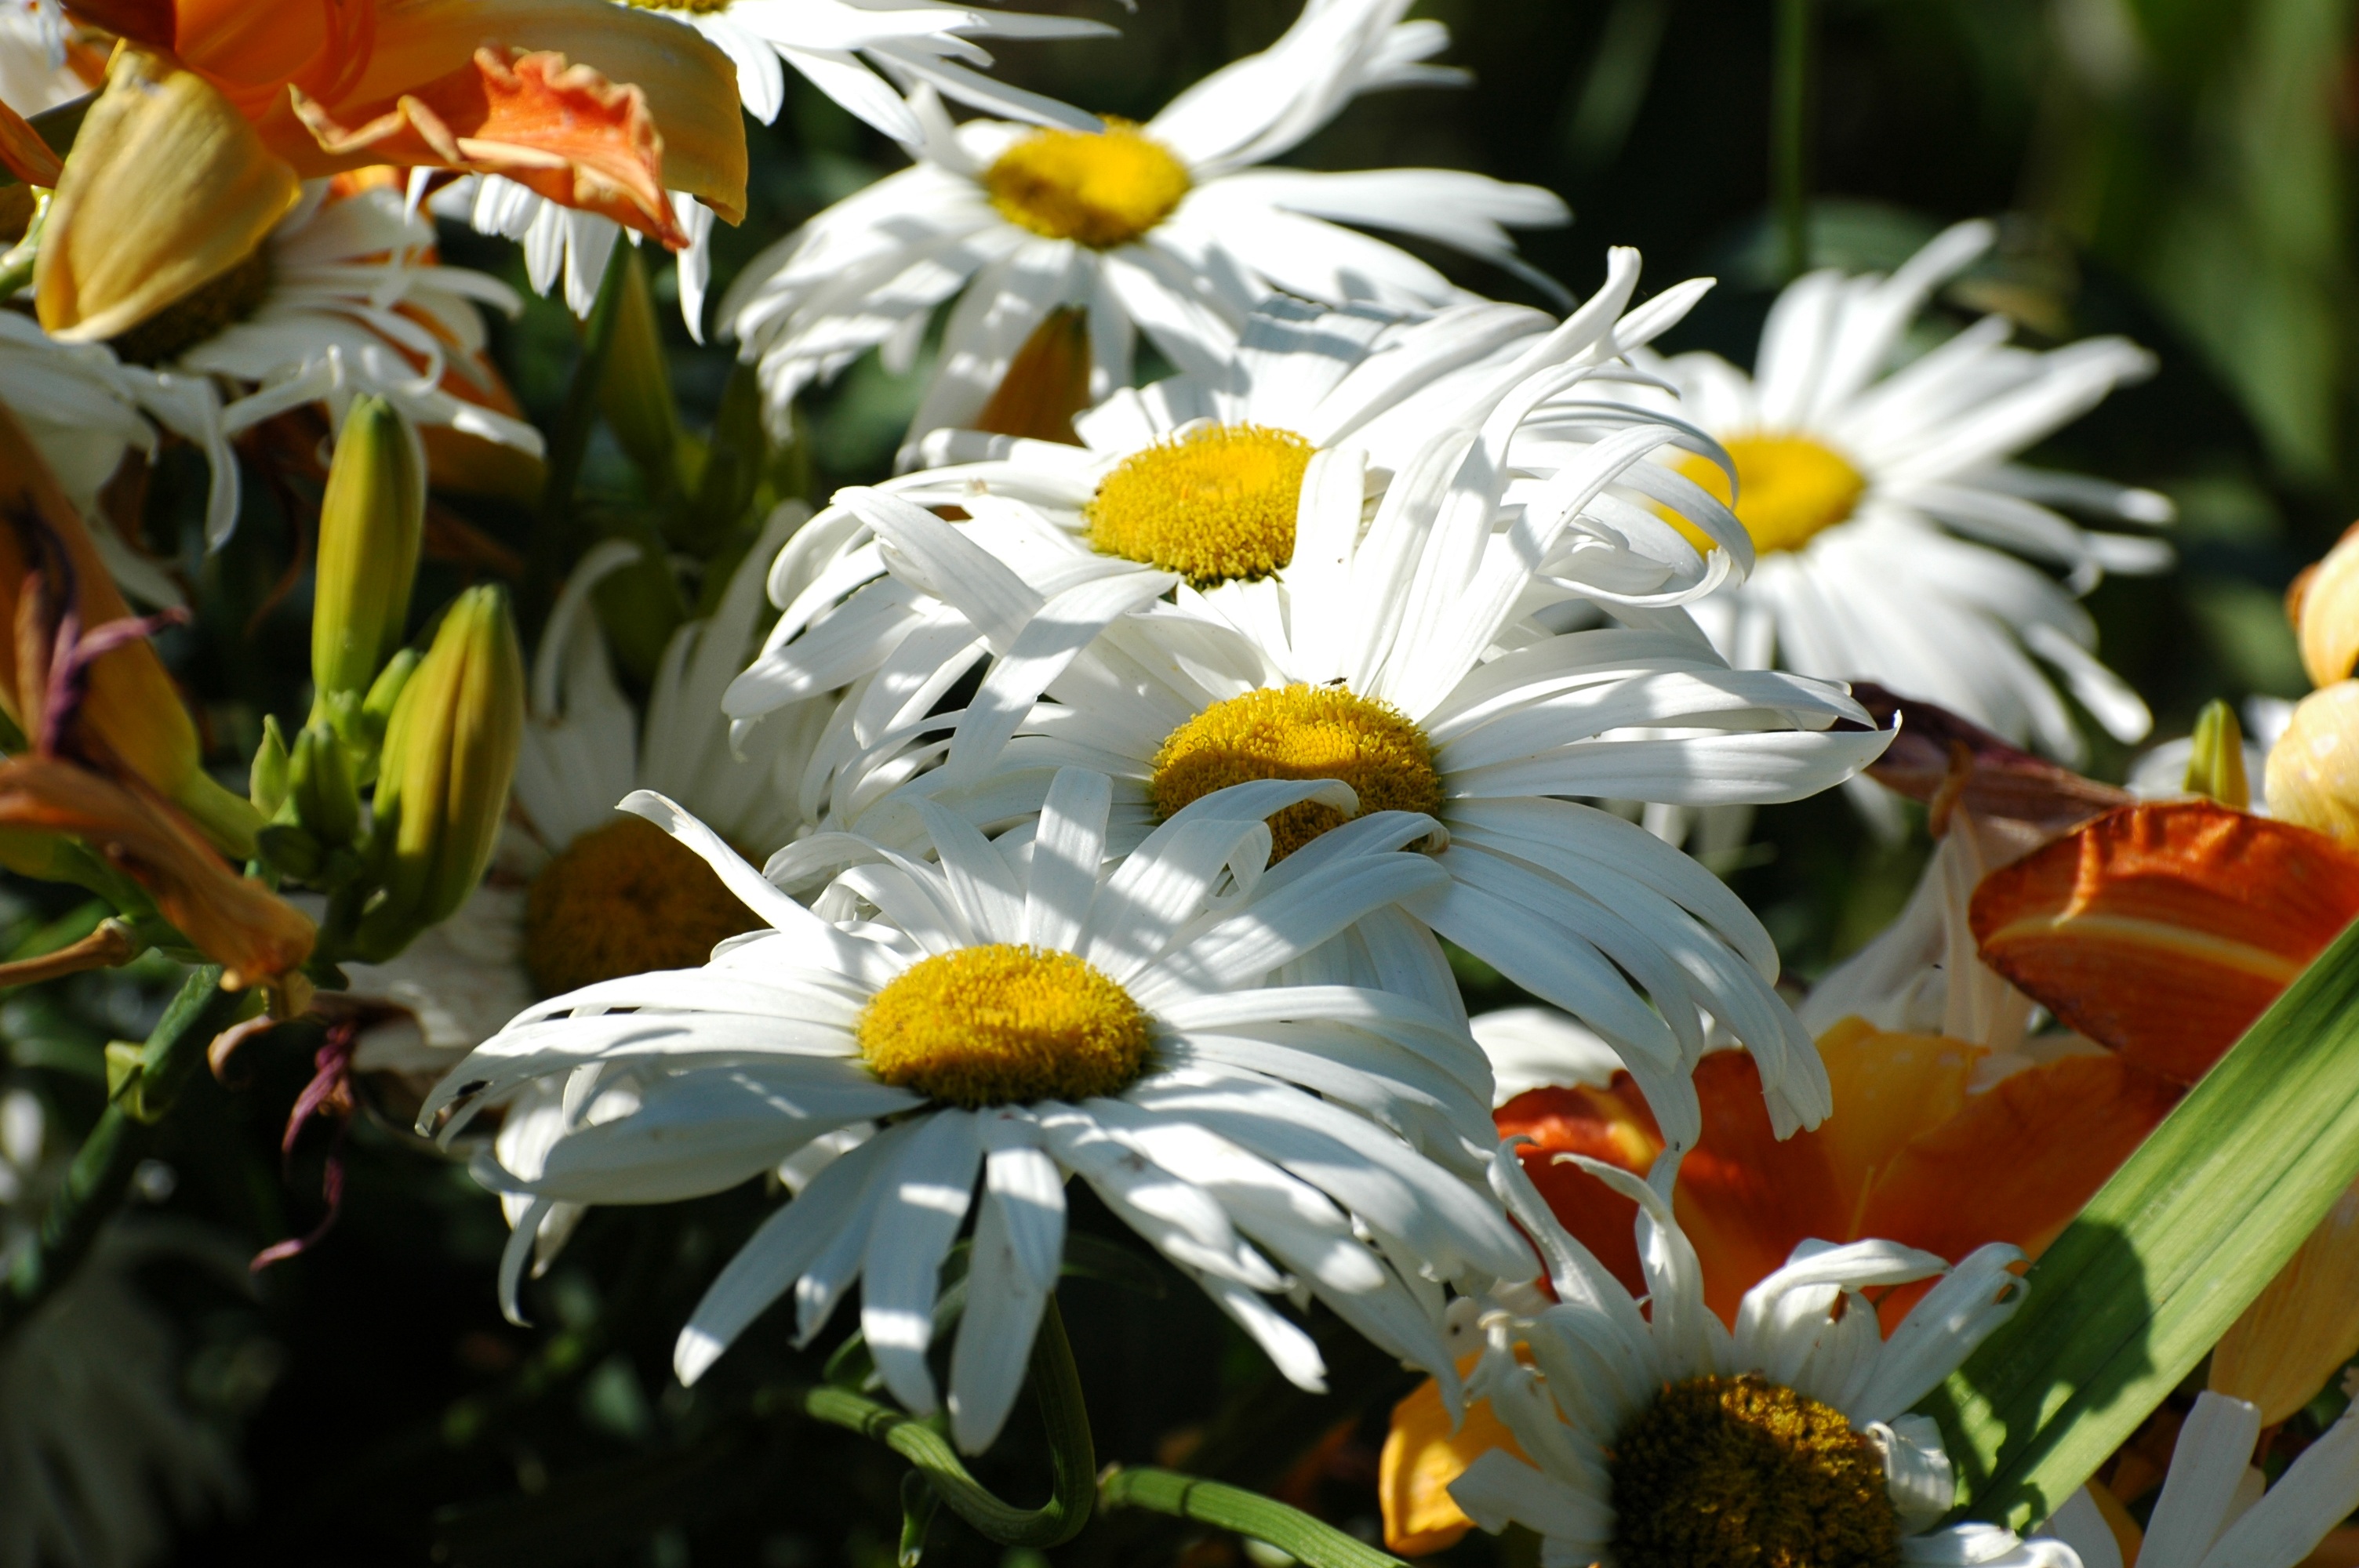
nature, plant, flower, petal, daisy, pollen, spring, park, botany, garden, flora, white flower, wildflower, floristry, flowering, marguerite, blossomed, flowering plant, daisy family, flower bouquet, floral design, oxeye daisy, land plant, marguerite daisy, flower arranging